Post Oak Central

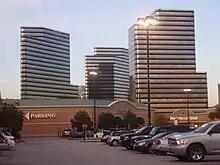
Post Oak Central consists of the three striped buildings in this image

Post Oak Central is a skyscraper complex in Uptown Houston, Texas, United States.